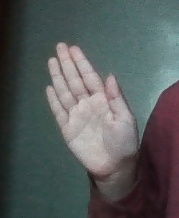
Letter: seen